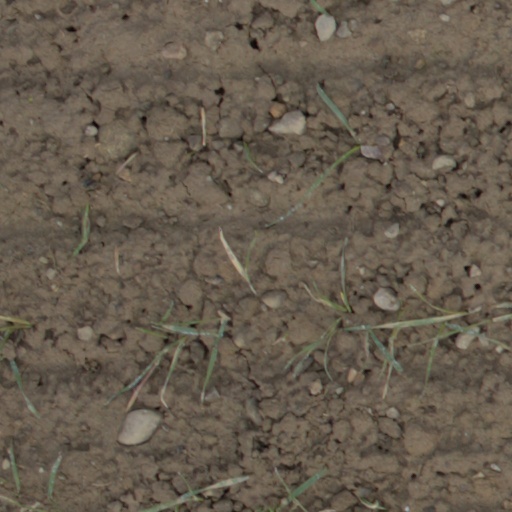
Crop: wheat